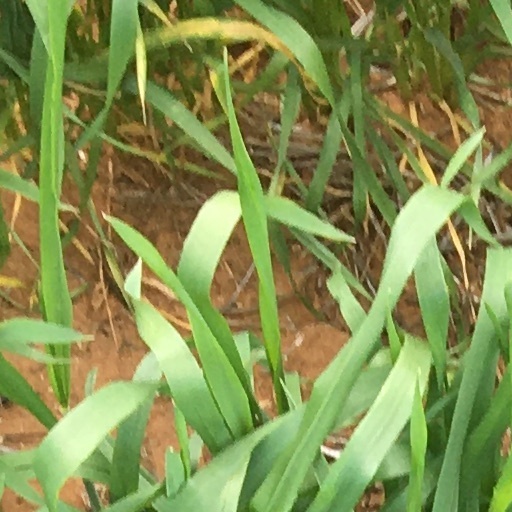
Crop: wheat